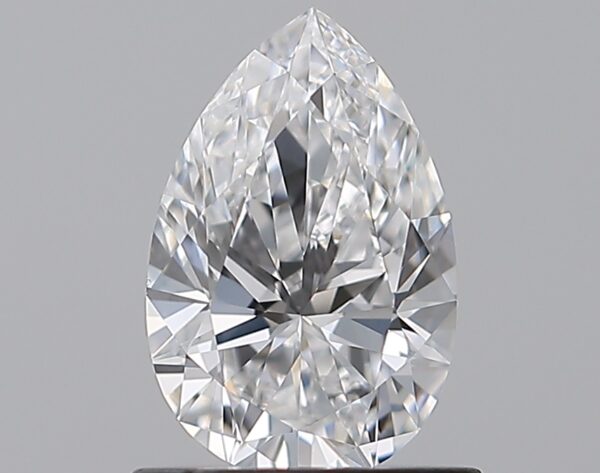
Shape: pear
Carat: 0.81
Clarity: VVS1
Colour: D
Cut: EX
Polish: EX
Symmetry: VG
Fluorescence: N
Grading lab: GIA
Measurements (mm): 7.98 x 5.23 x 3.22